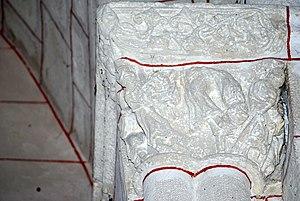
Église Notre-Dame de Doulezon
L'église Notre-Dame est une église catholique située sur la commune de Doulezon, dans le département de la Gironde, en France. Datant primitivement du XIᵉ siècle, d'architecture romane, elle est classée au titre des monuments historiques.